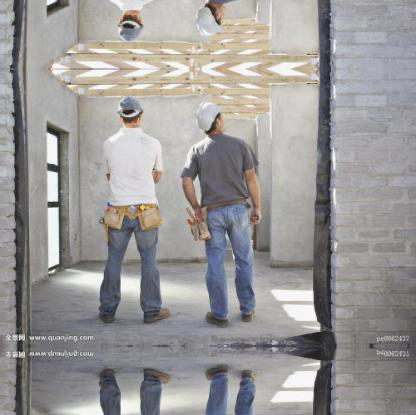
Objects in the image:
label: helmet
label: helmet
label: helmet
label: helmet